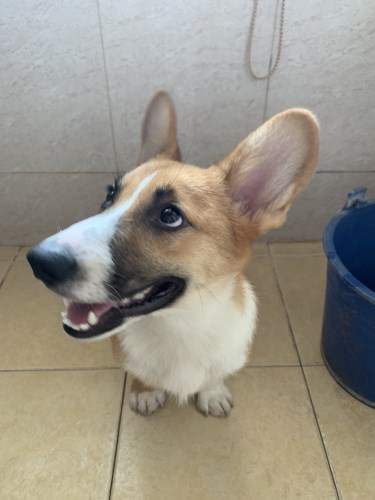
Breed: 2909-n000116-Cardigan